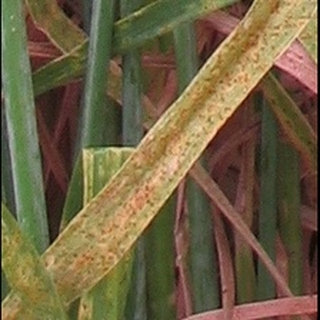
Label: wheat_brown_rust